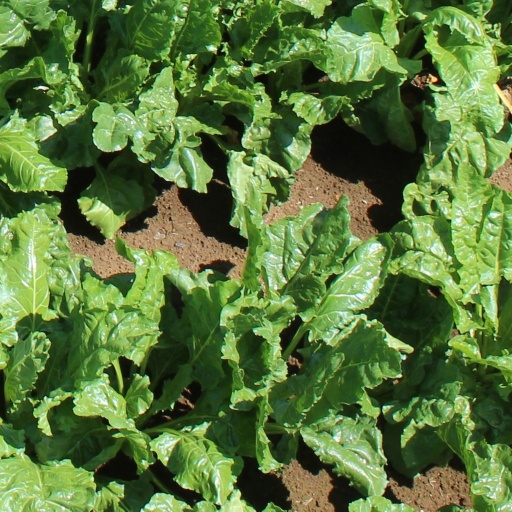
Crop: sugar beet